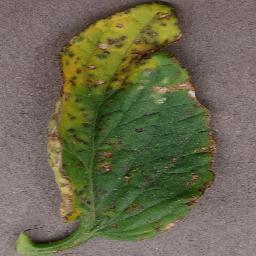
Label: Tomato___Bacterial_spot